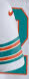
Number: 2